Aqueduct near Rome

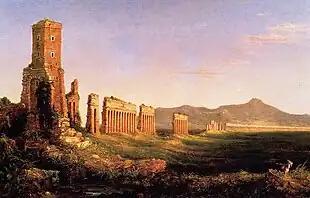
Cole, "Aqueduct near Rome", 1832, Mildred Lane Kemper Art Museum

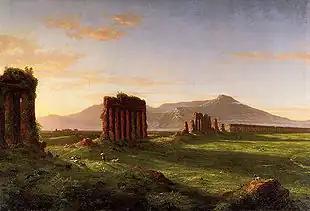
Cole, "Roman Campagna", 1843, Wadsworth Atheneum

Aqueduct near Rome is an 1832 oil painting by the English-born American artist Thomas Cole. It measures and is the largest painting that Cole completed during his first visit to Italy in 1831–32.